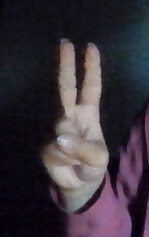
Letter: taa